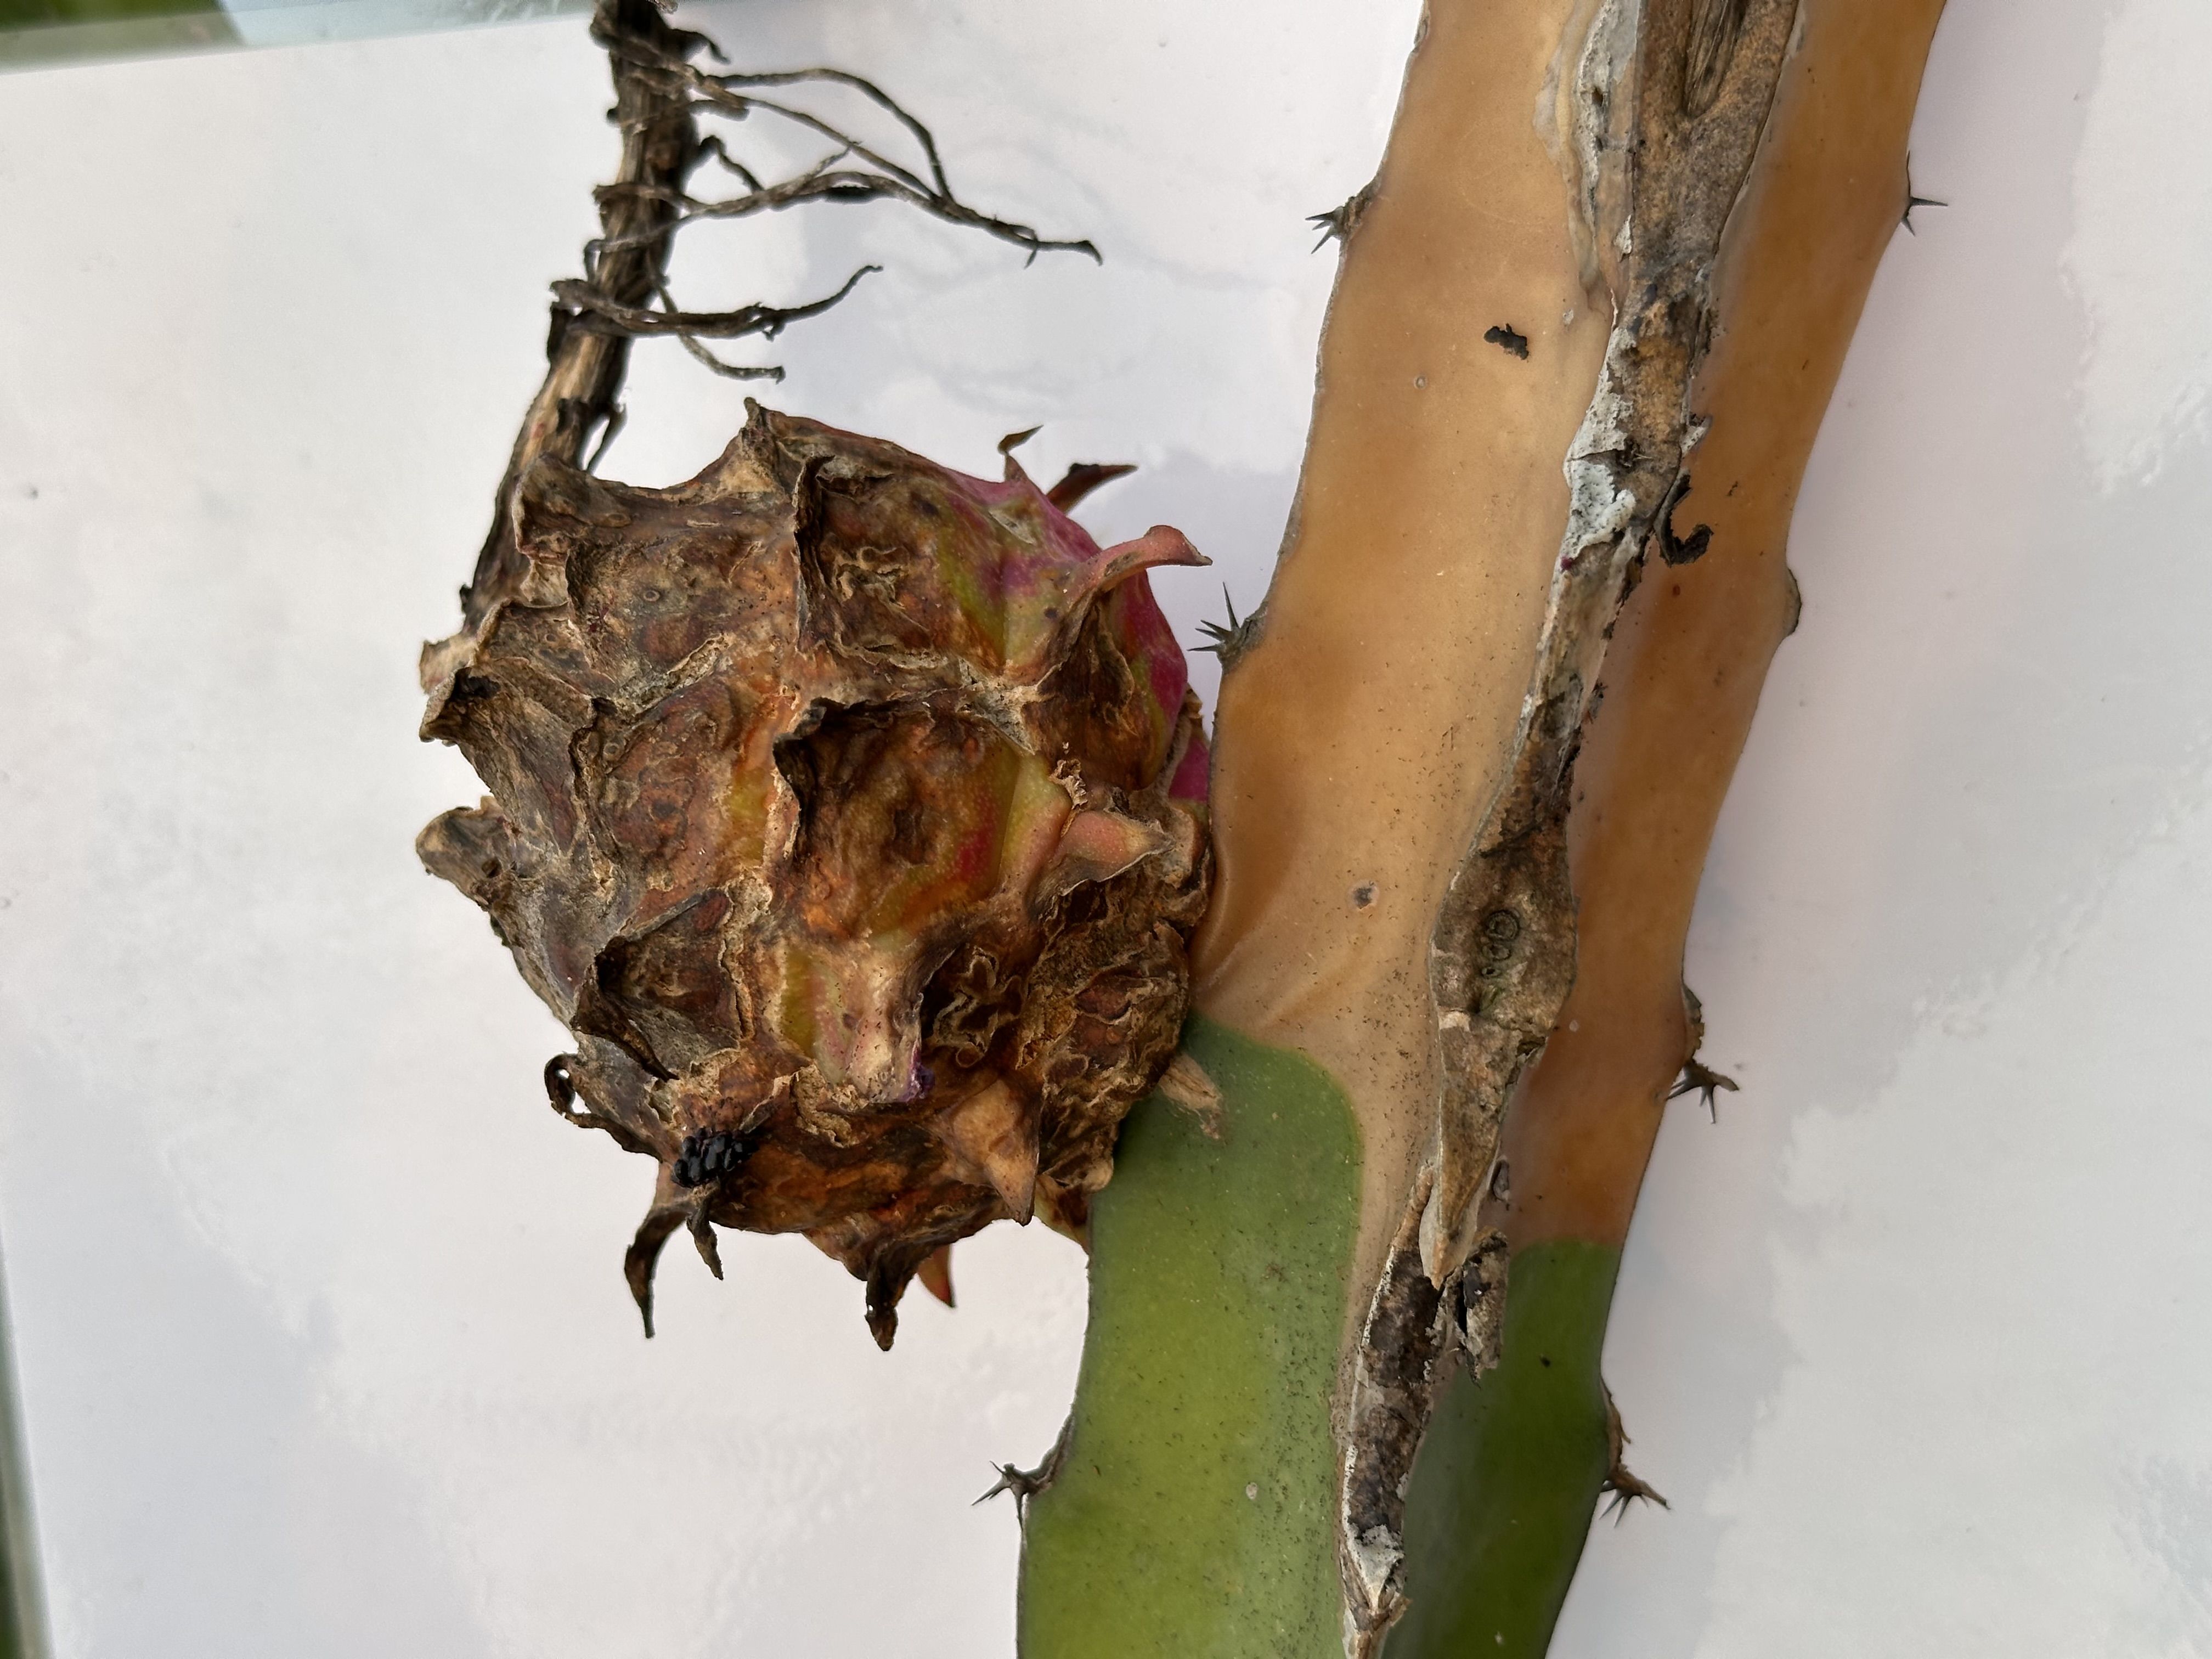
Label: Bad fruit